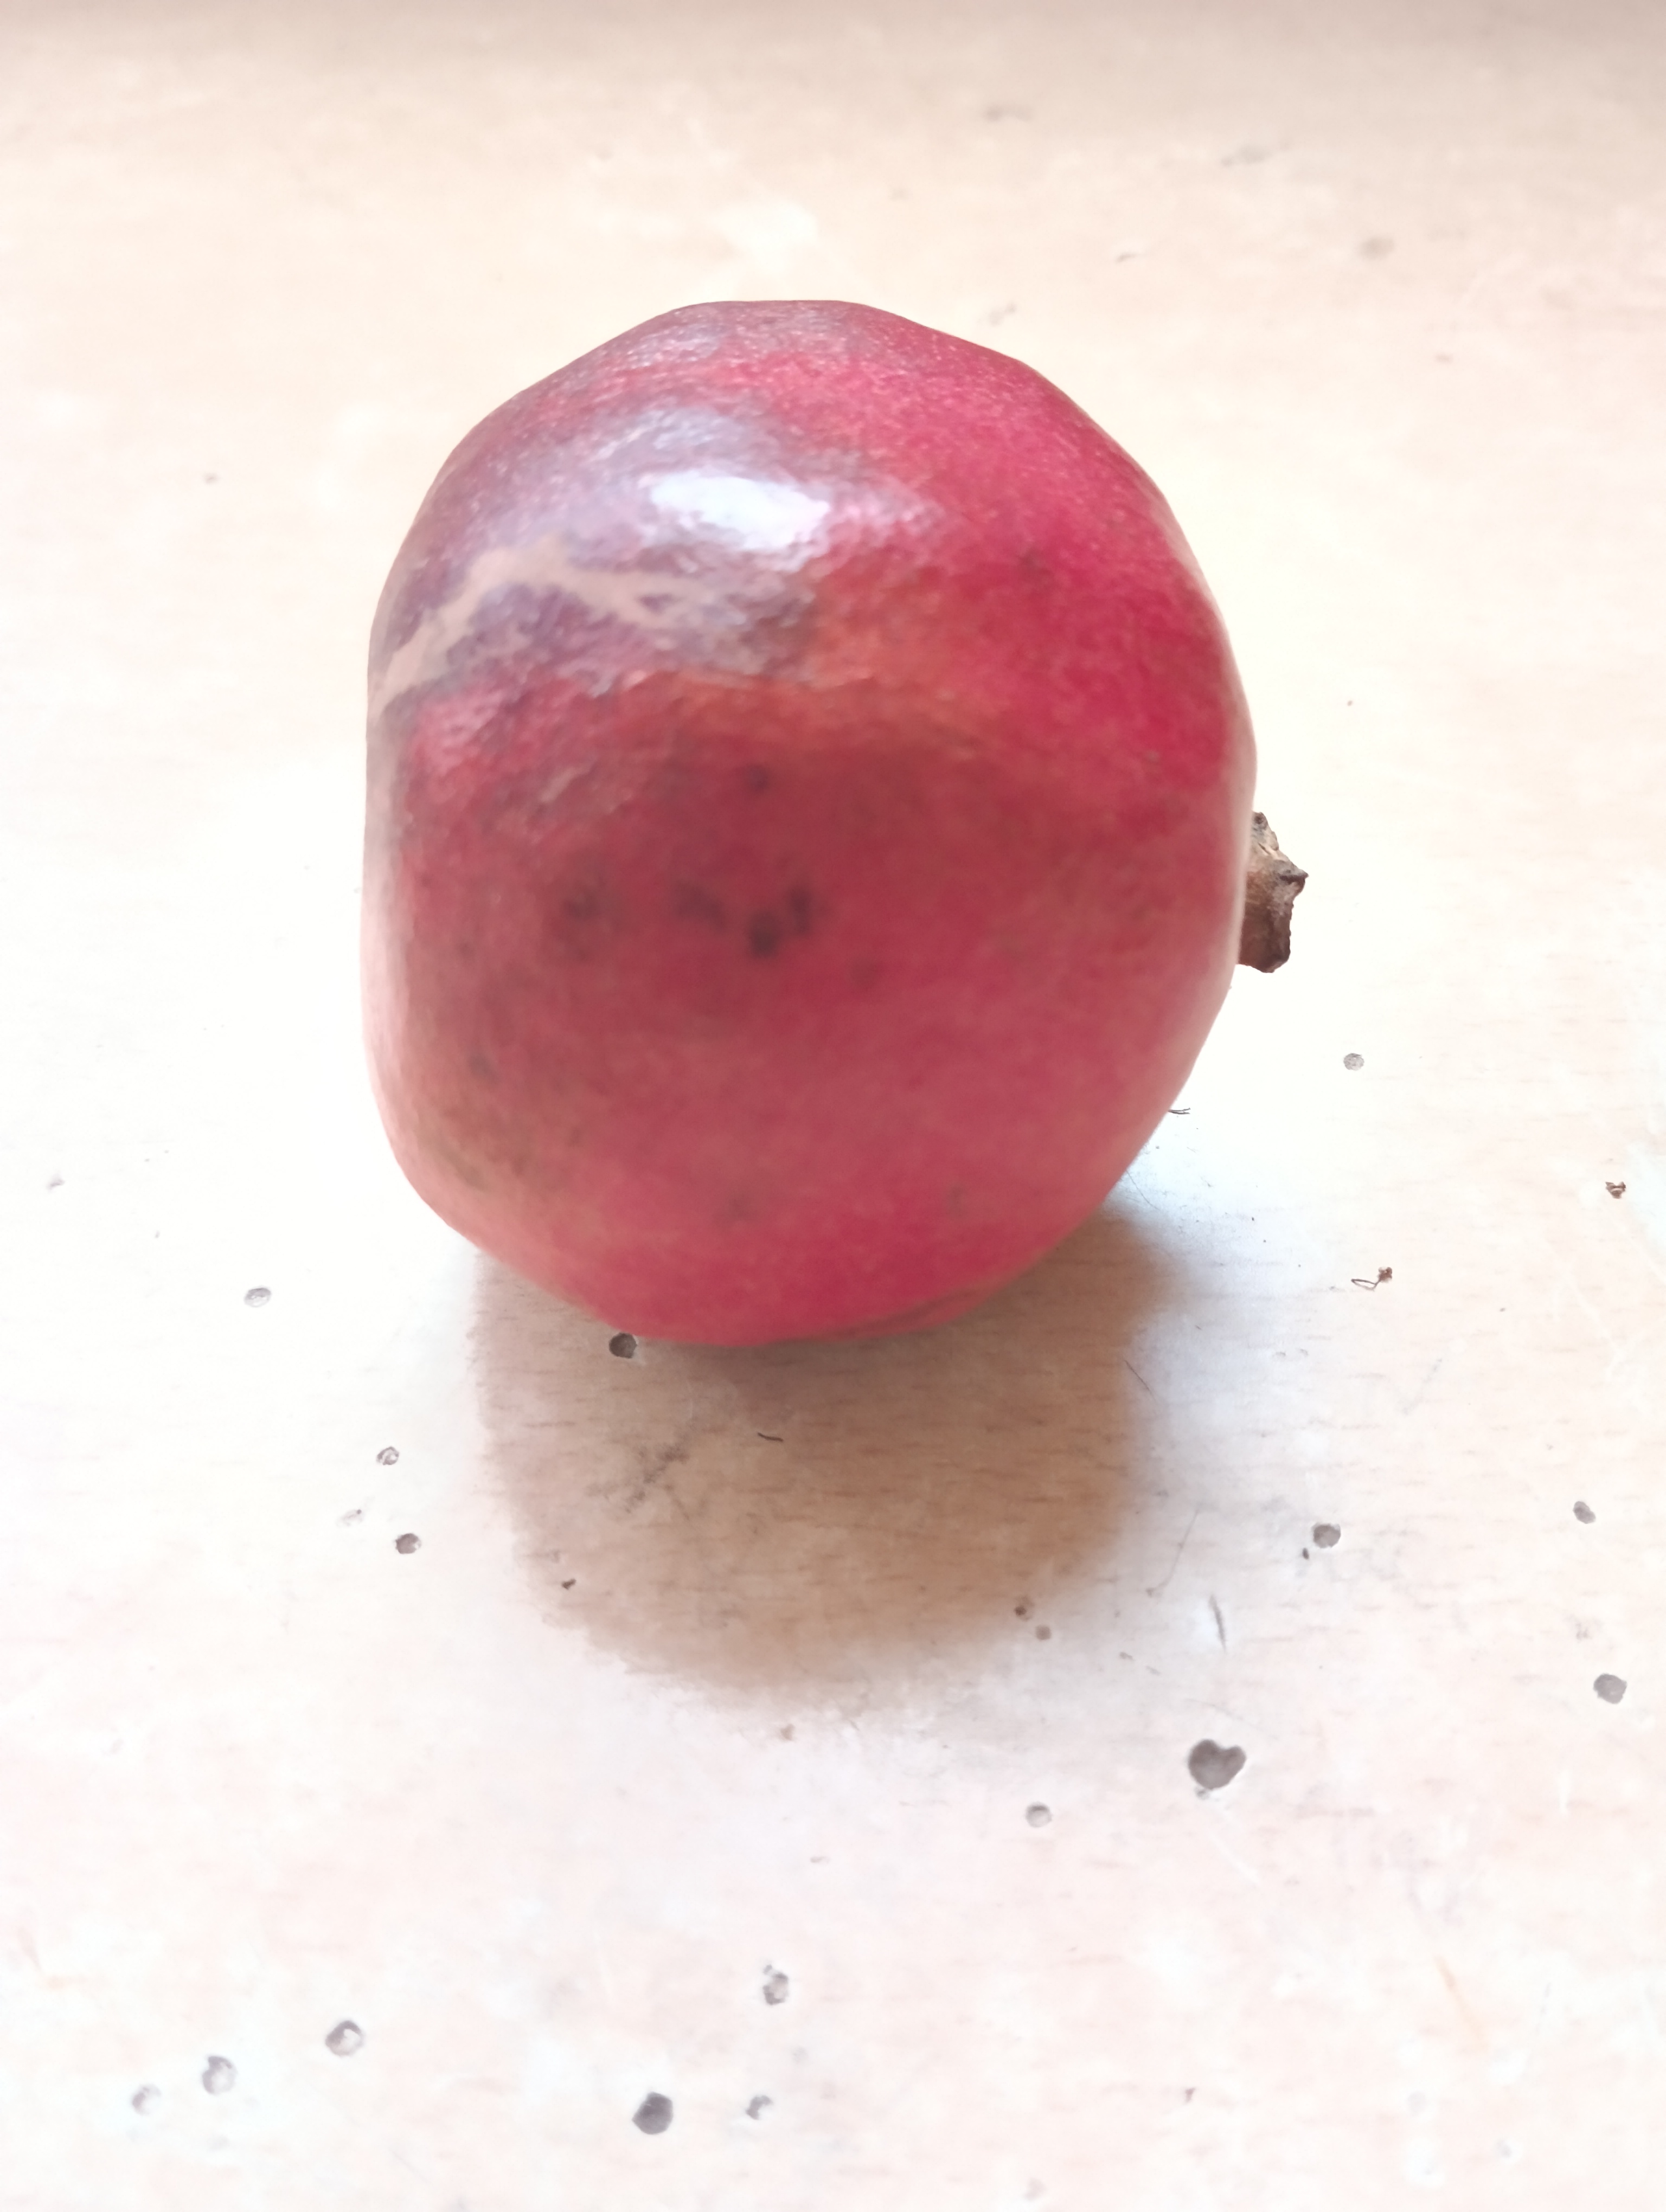
Label: Minor Defect